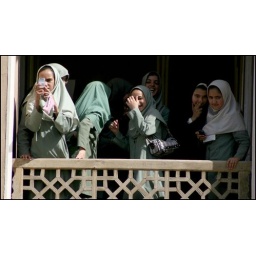
A group of schoolgirls look out from a balcony at the famous wind tower in Yazd, Iran.